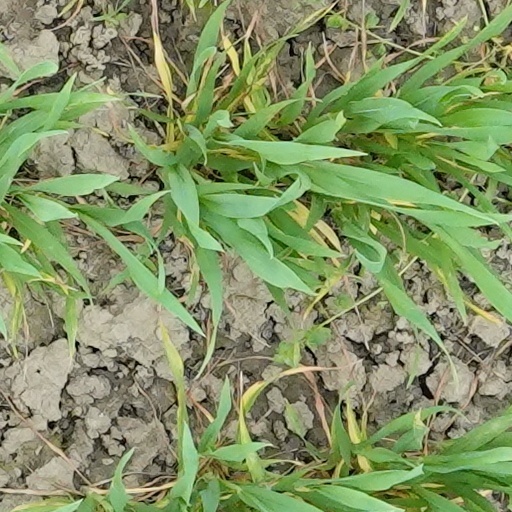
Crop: wheat